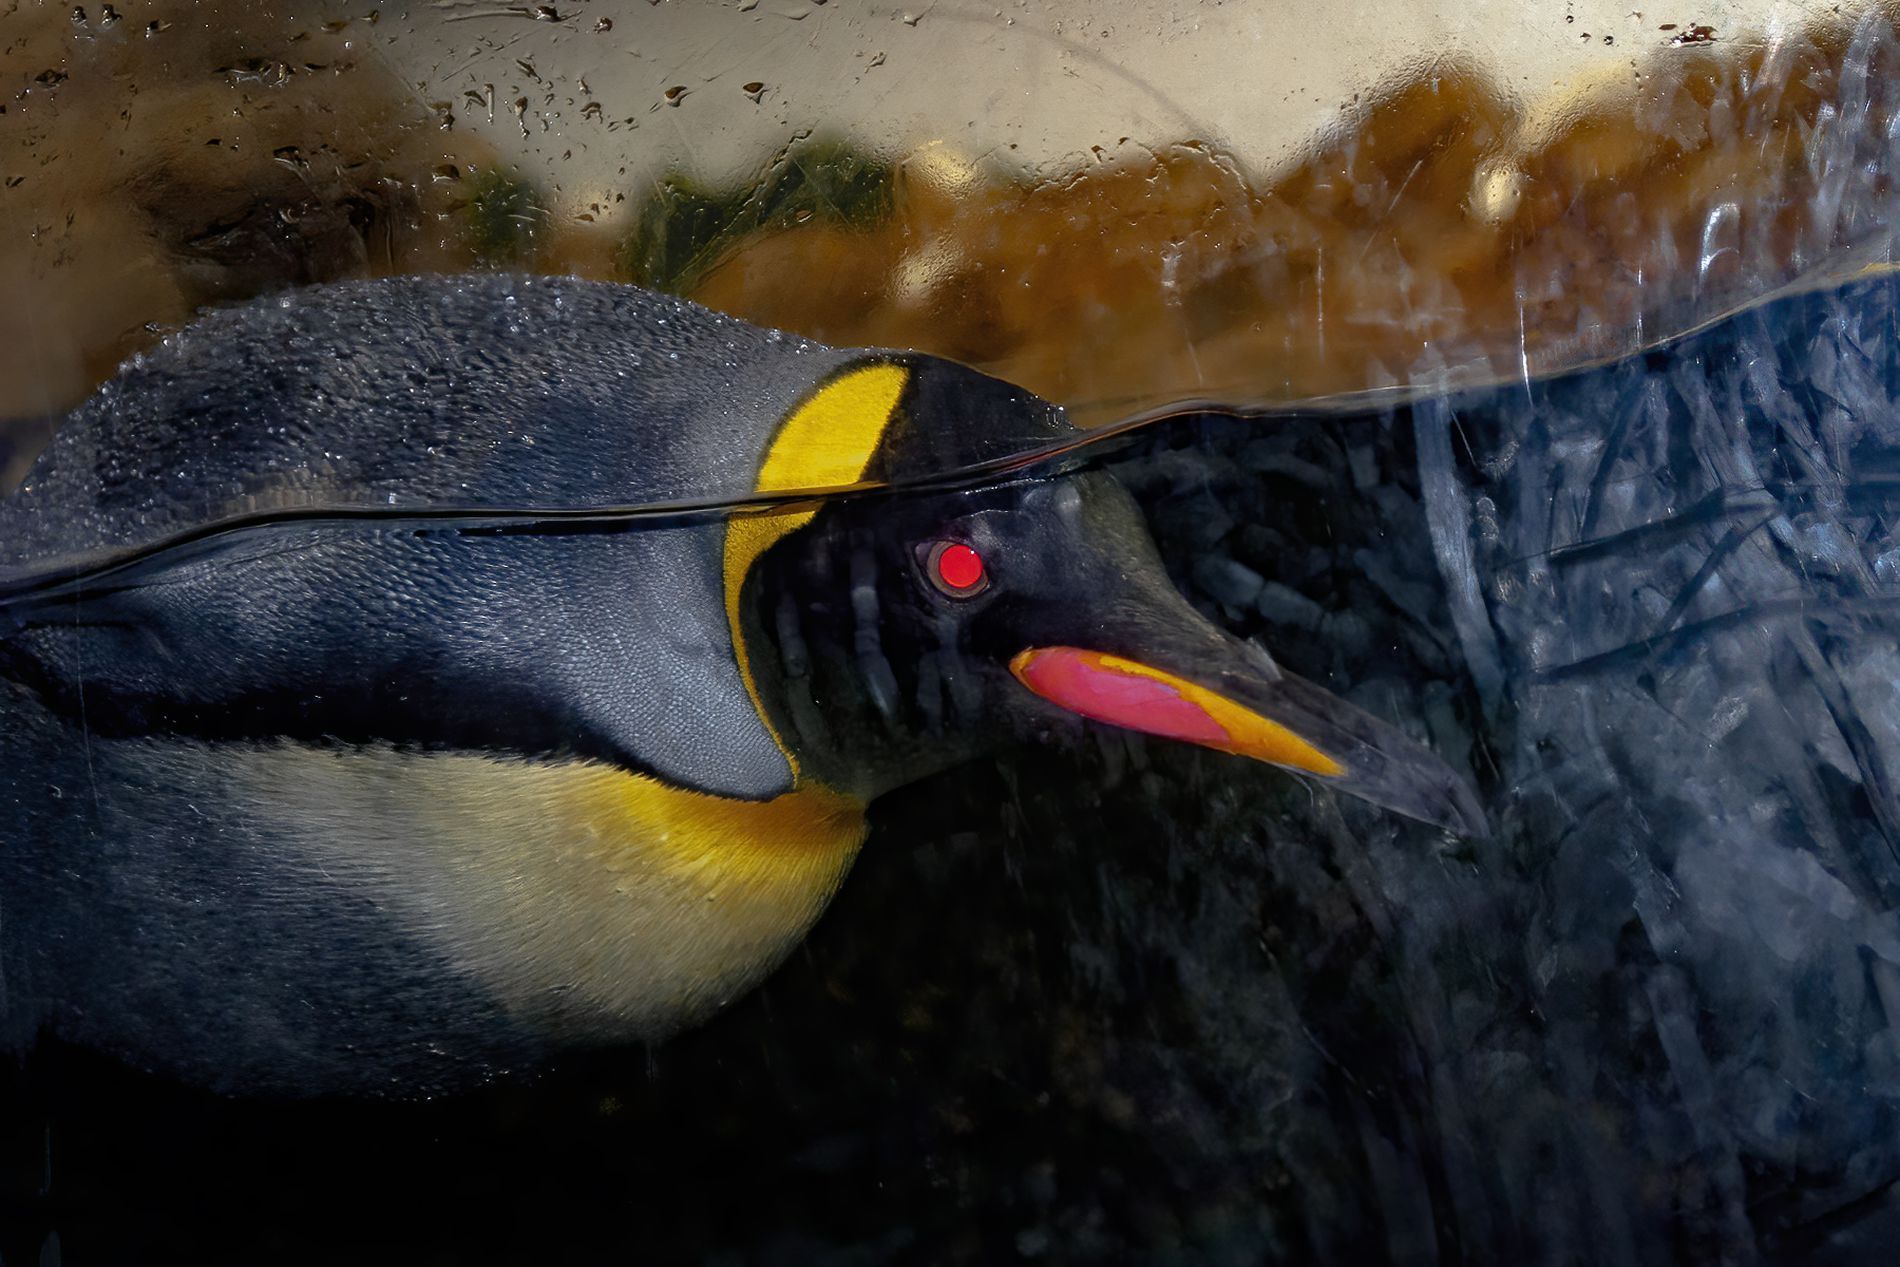
Red Eyed Penguin
This stunning image captures a penguin partially submerged in water, seen through a glass barrier. The composition is split at the waterline, with the upper part of the penguin's body above water and the lower part beneath, creating a natural divide of environments air and sea.
This close-up shot captures a penguin partially underwater, seen through a glass wall. The waterline divides the image—above, the penguin's upper body is in the air; below, its lower half is submerged. The clear contrast highlights both the aquatic and terrestrial aspects of its environment.
Labels: Animal, Bird, King Penguin, Penguin, Blade, Dagger, Knife, Weapon, blurred background, Water
Camera: NIKON CORPORATION NIKON D5000
Lens: 18.0-55.0 mm f/3.5-5.6, AF-S DX VR Zoom-Nikkor 18-55mm f/3.5-5.6G
Aperture: F5.6
Exposure: 1/60 sec
ISO: 800
Focal length: 52.0 mm